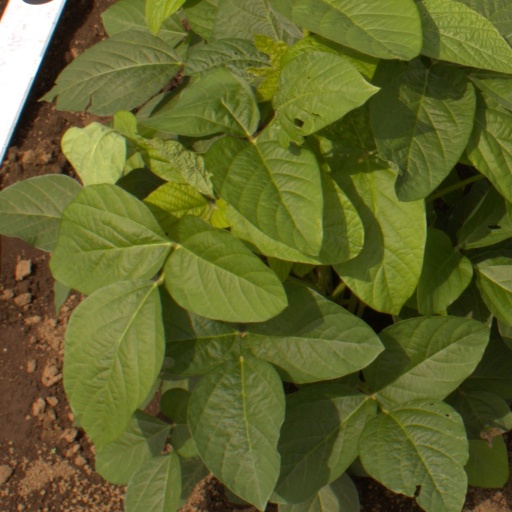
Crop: soybean